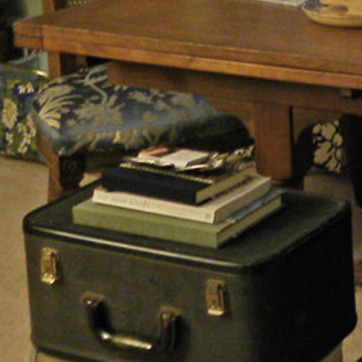
Material: paper